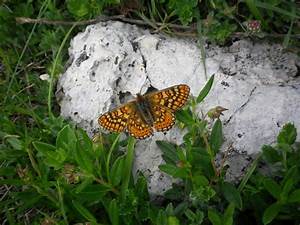
Label: butterfly